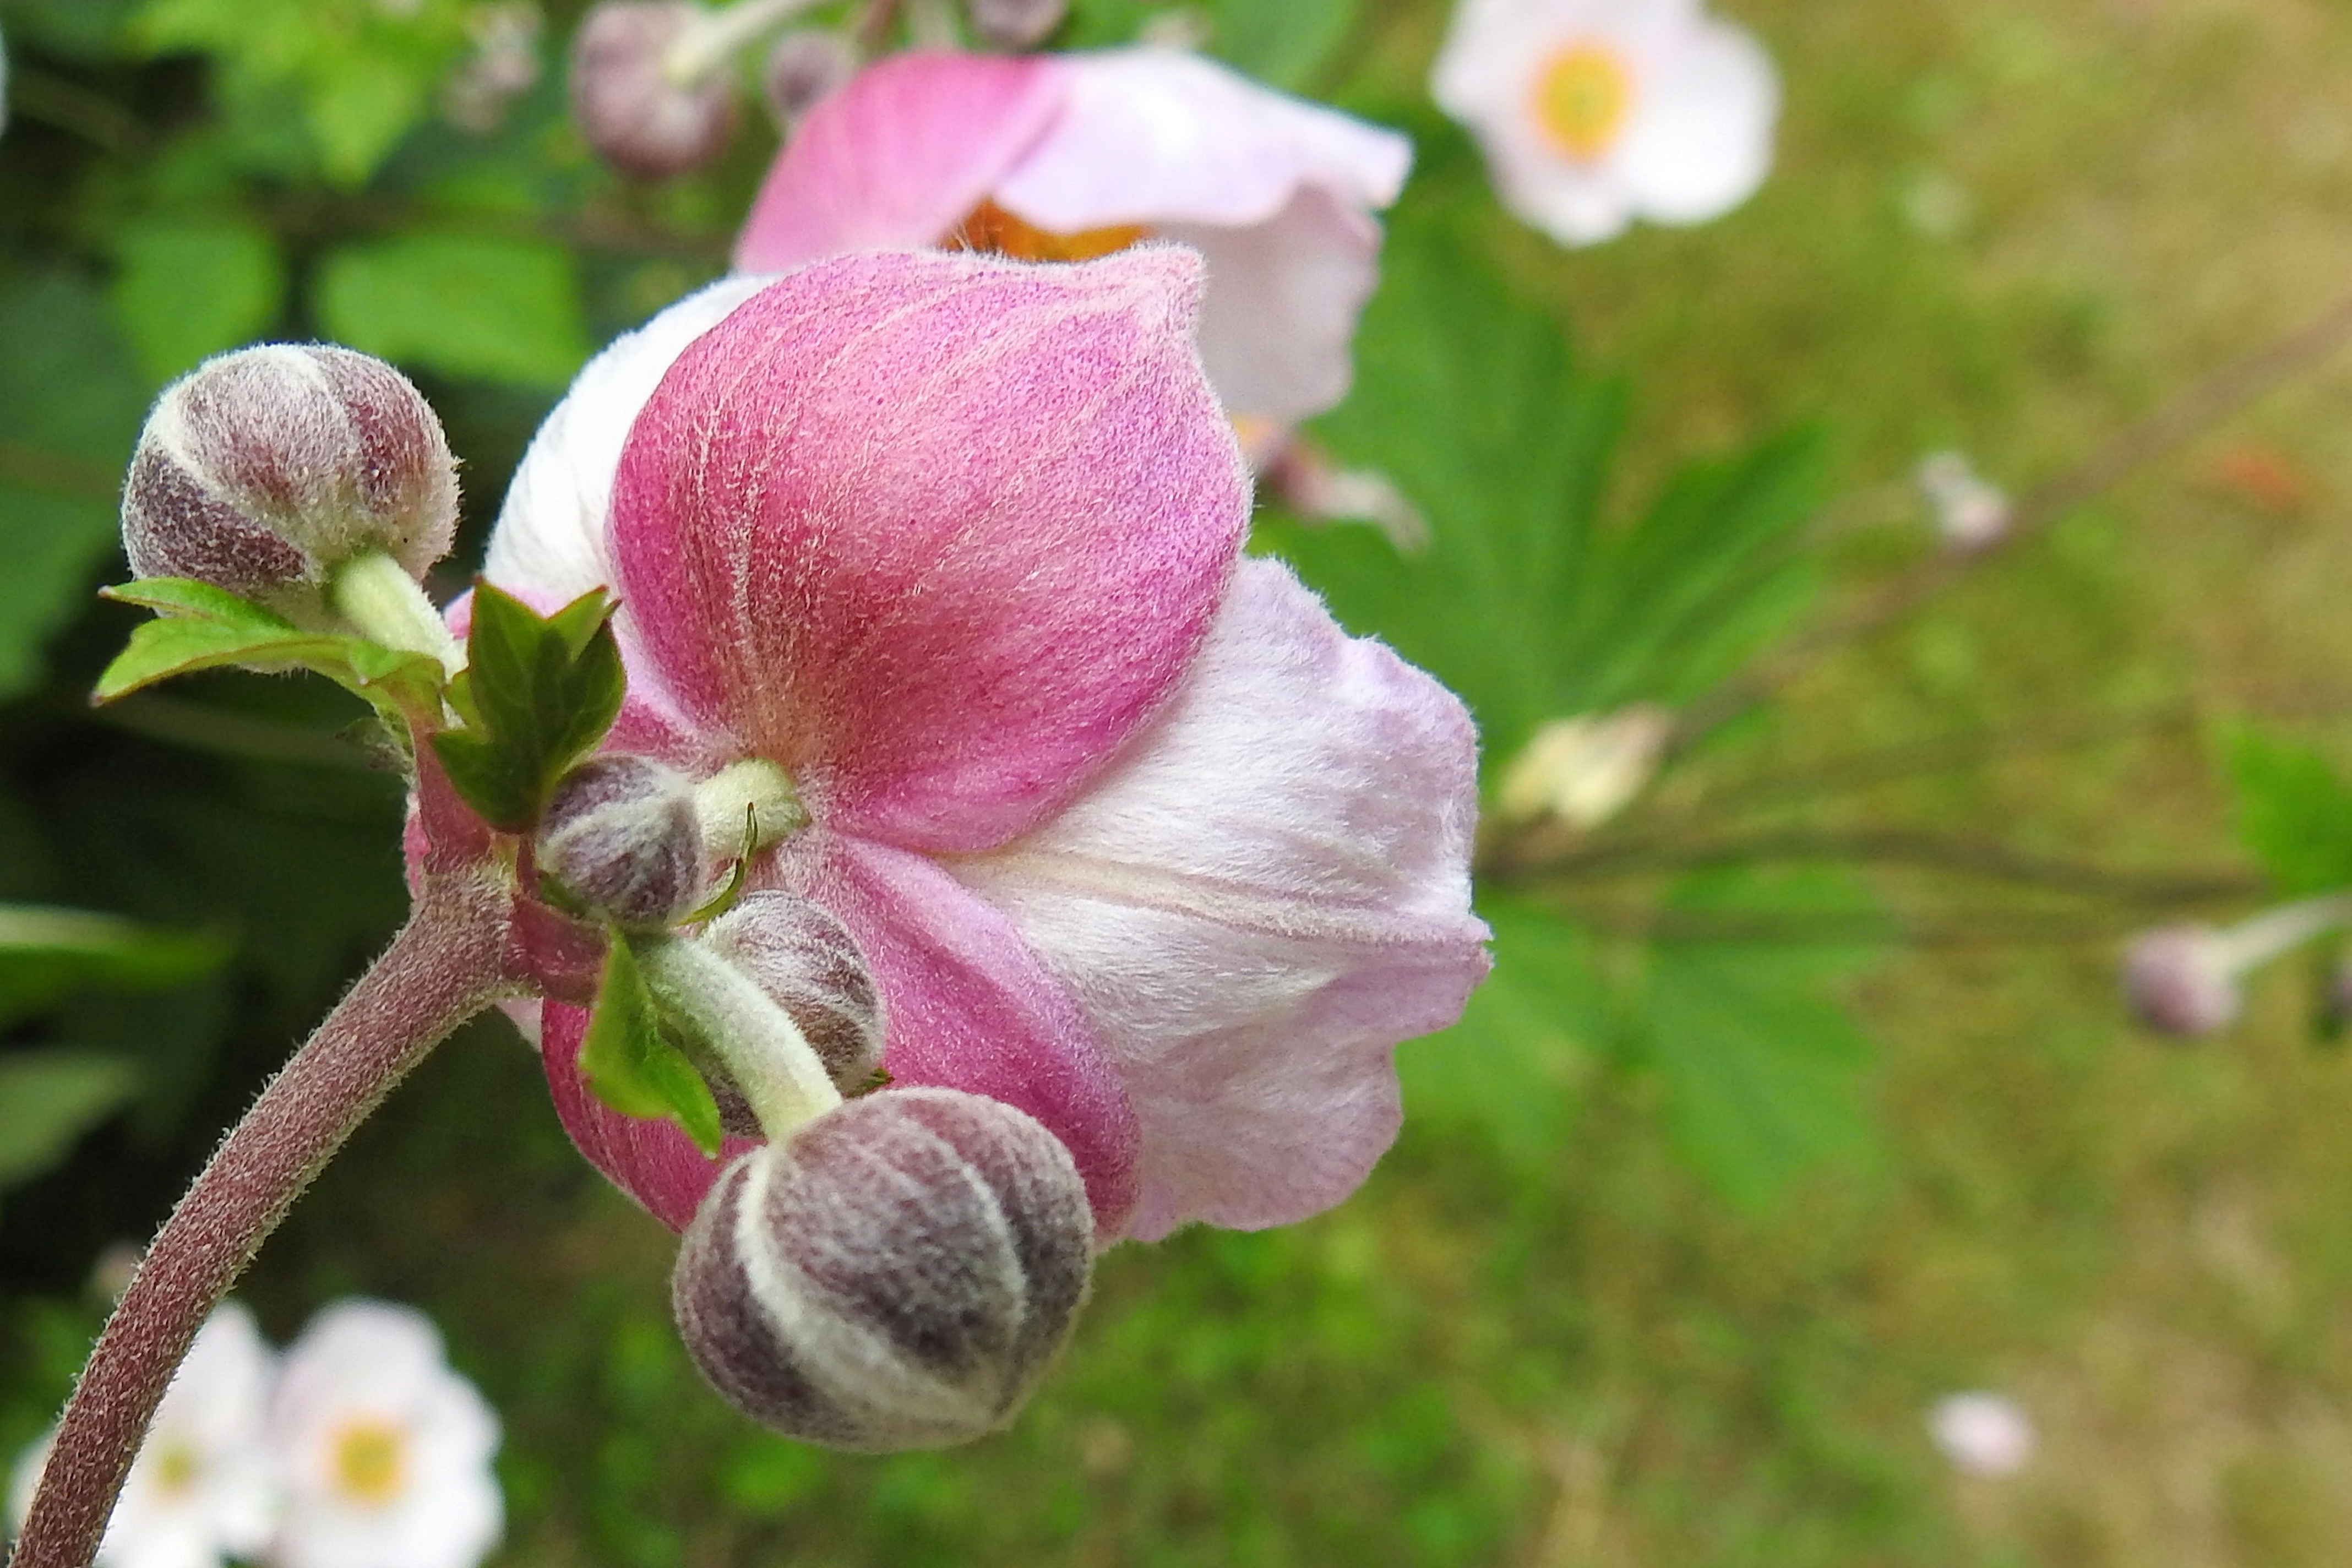
blossom, plant, flower, petal, produce, botany, garden, flora, wildflower, bud, macro photography, flowering plant, fall anemone, flower buds, land plant, everlasting sweet pea